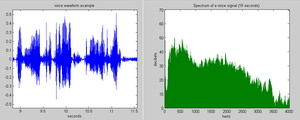
Le spectre sonore d'un son est le tableau ou la représentation graphique des partiels qui, s'ajoutant les uns aux autres, permettent de reconstituer ce son.